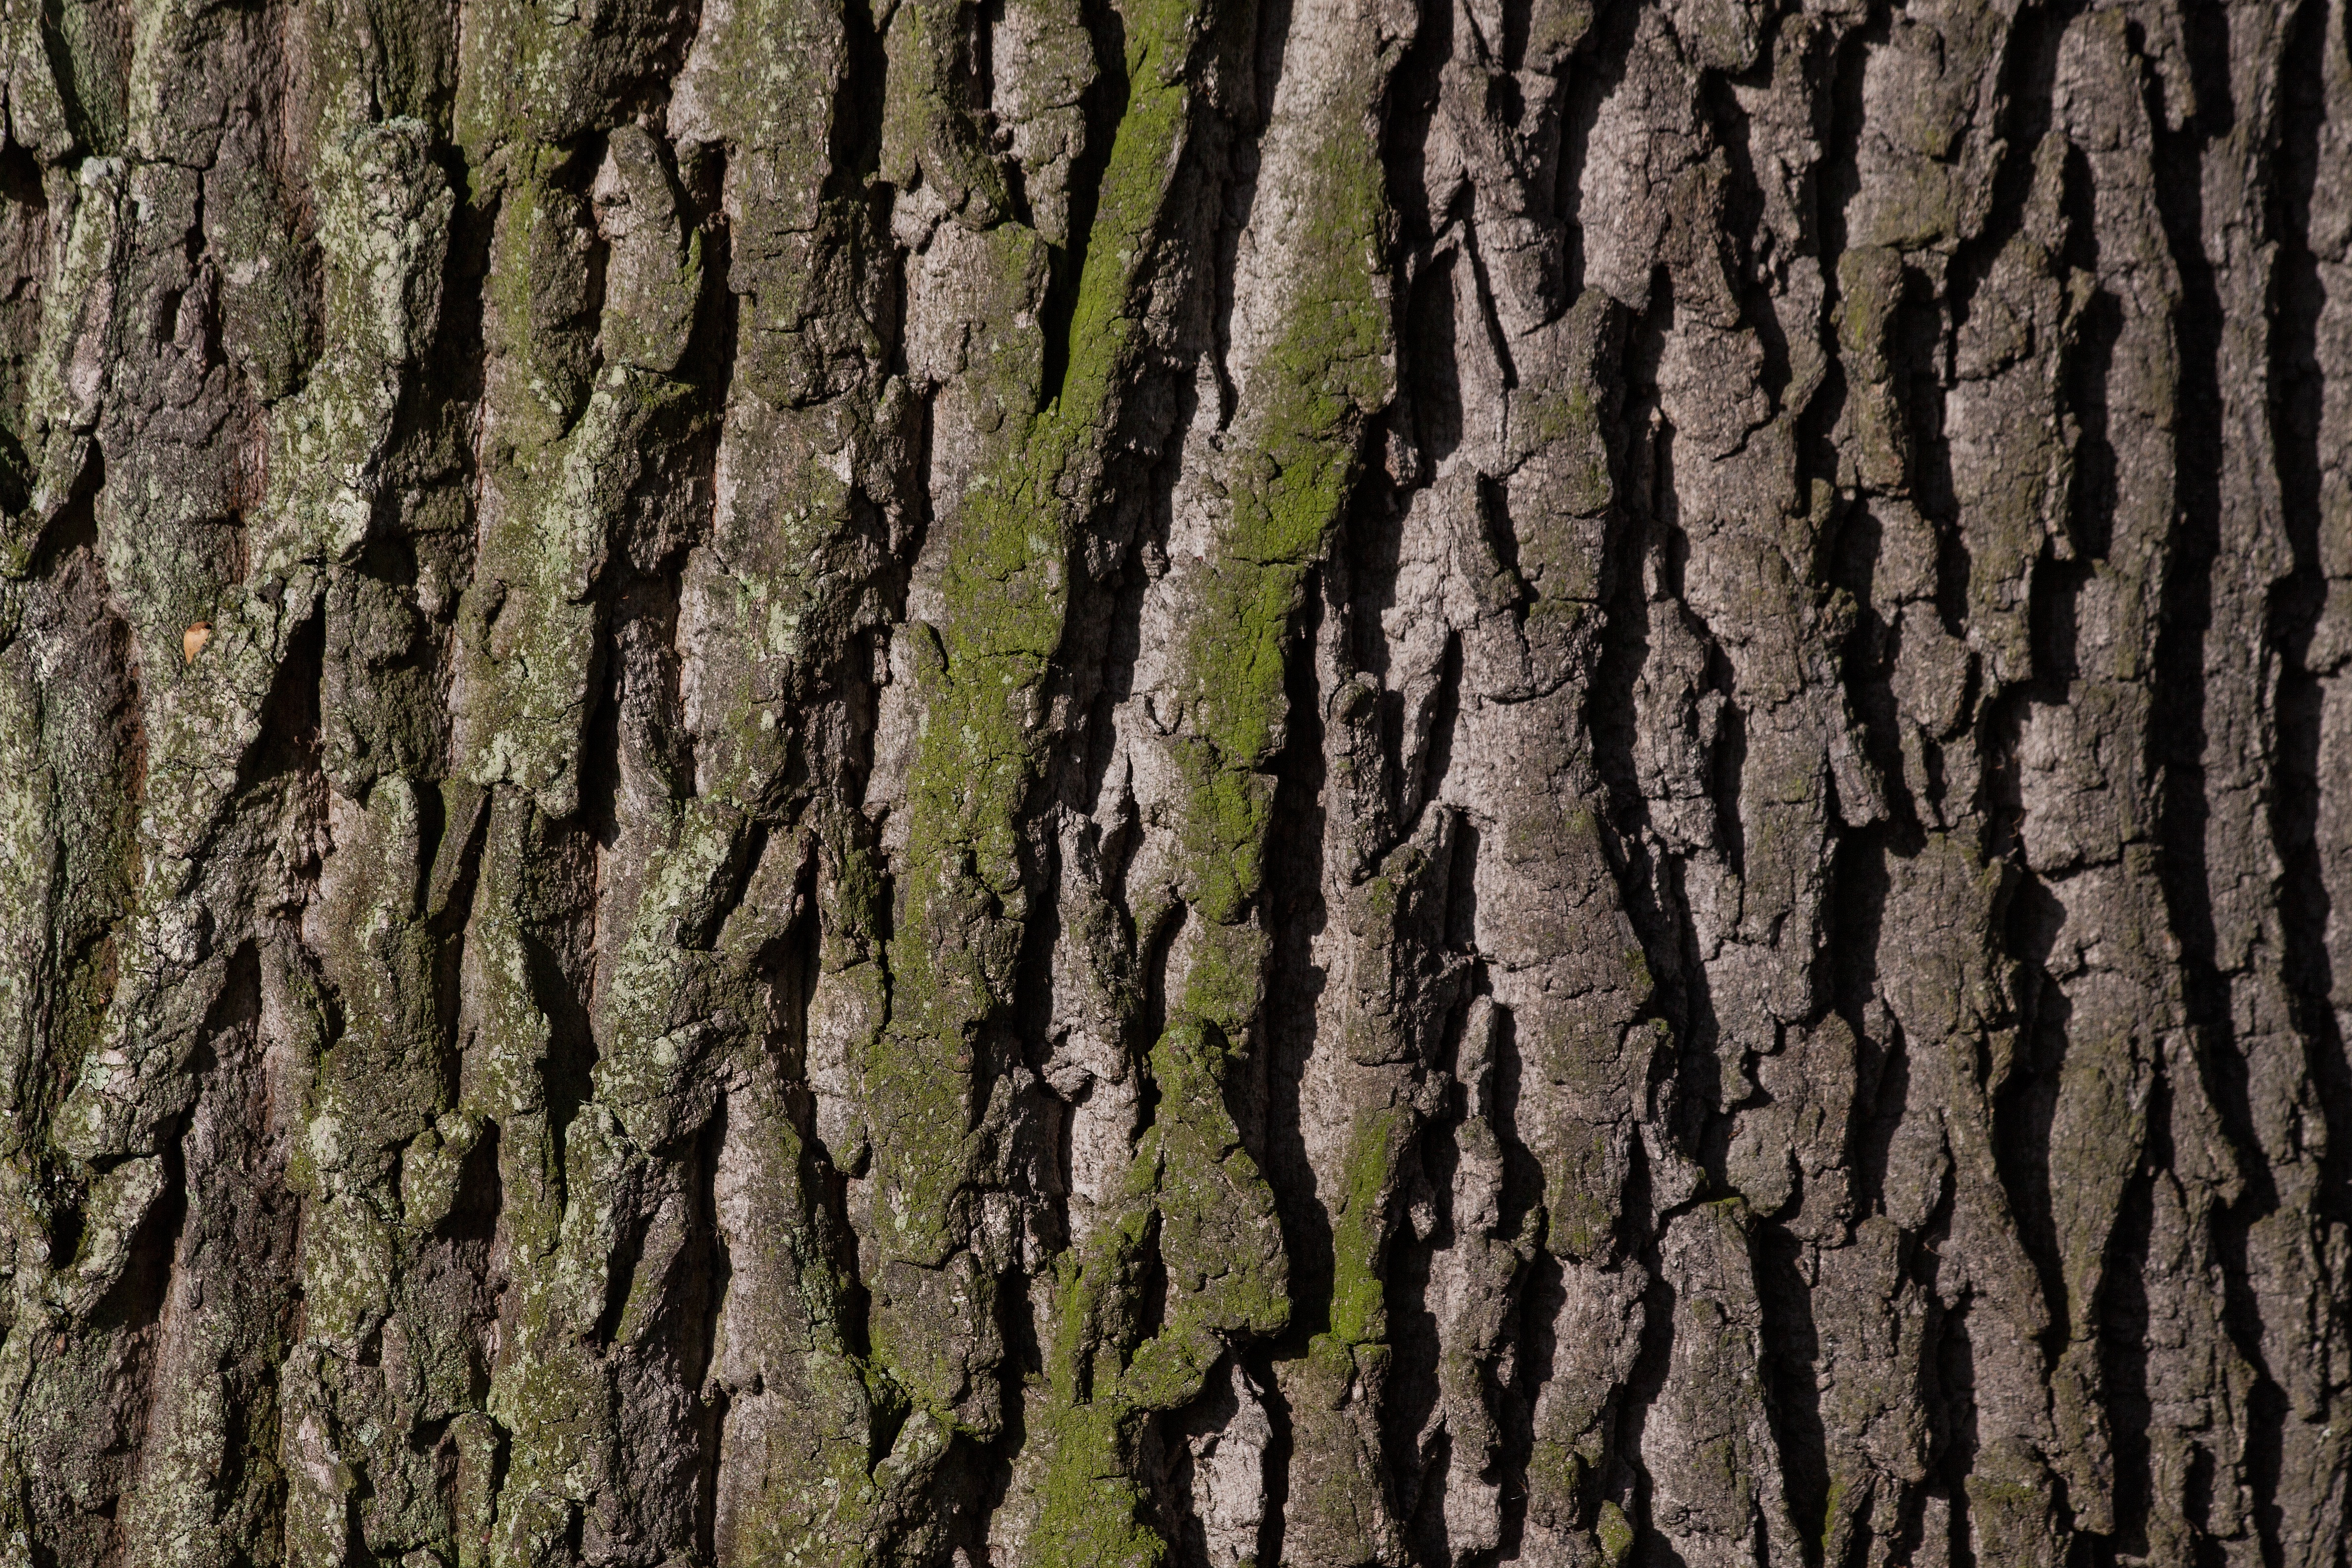
tree, nature, branch, plant, wood, texture, leaf, trunk, moss, bark, green, brown, soil, weave, oak, bast, flowering plant, old oak, shed bark, plant stem, woody plant, land plant